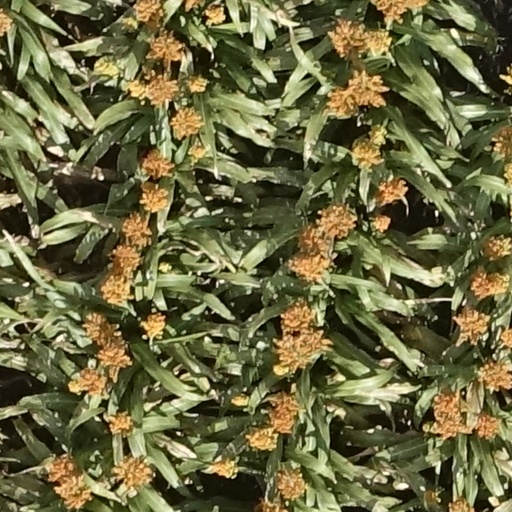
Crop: sorghum